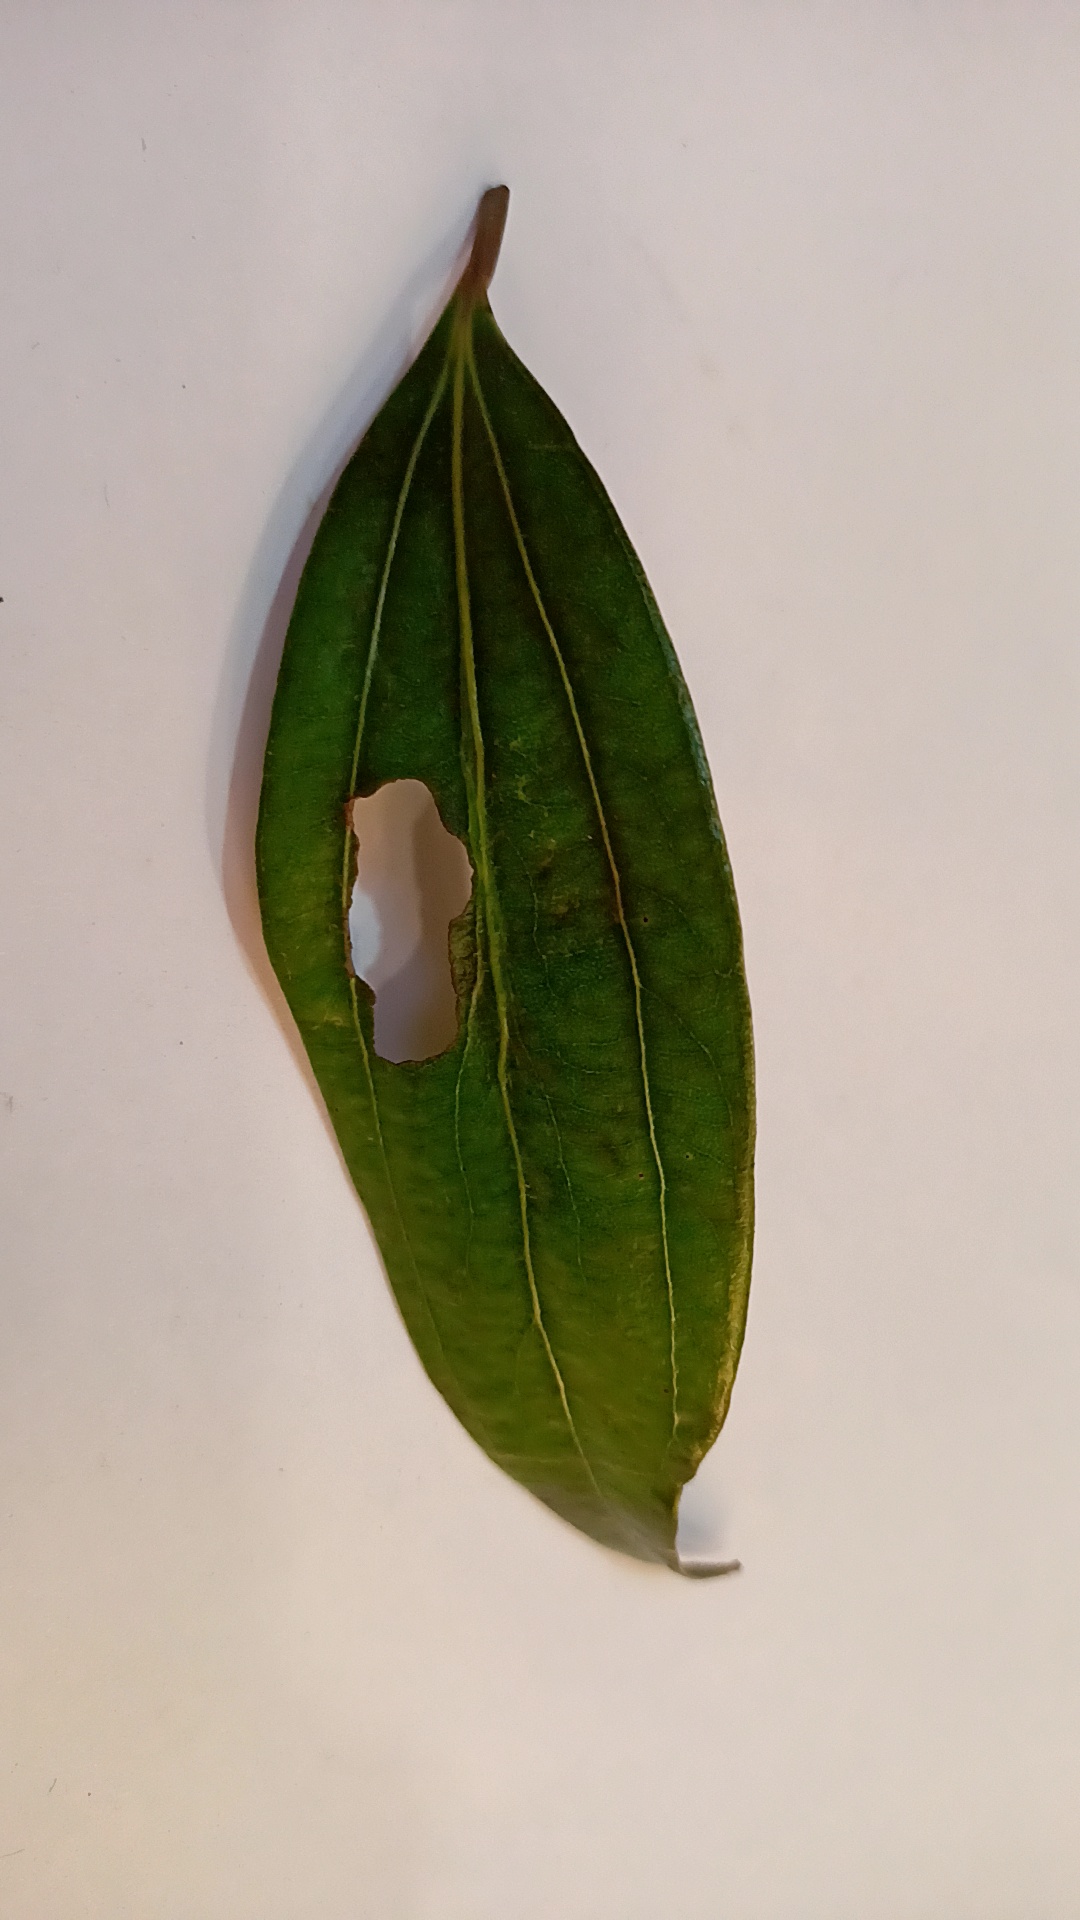
Label: Disease